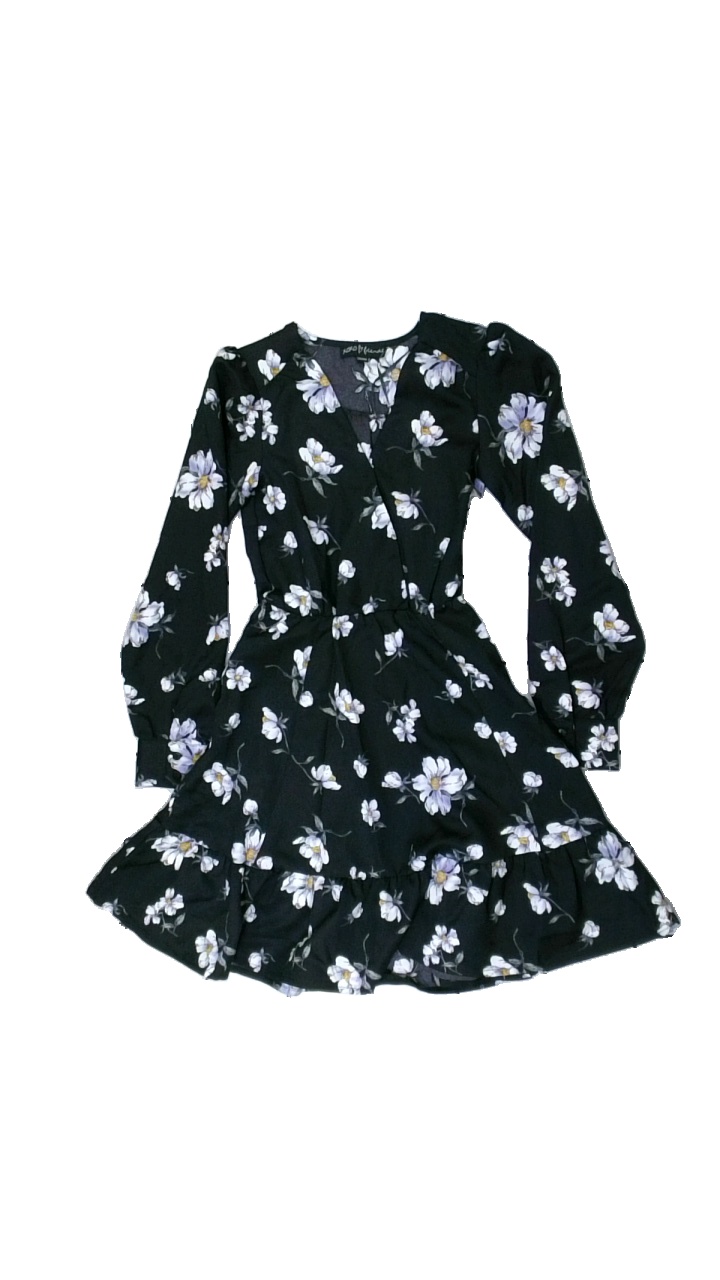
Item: Dress (Children)
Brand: Xoxo Friends
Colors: Multicolor, Black, White, Purple
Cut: Regular
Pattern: Floral print
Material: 100% polyester
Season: Summer
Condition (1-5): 4
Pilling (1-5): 4
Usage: Reuse
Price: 50-100